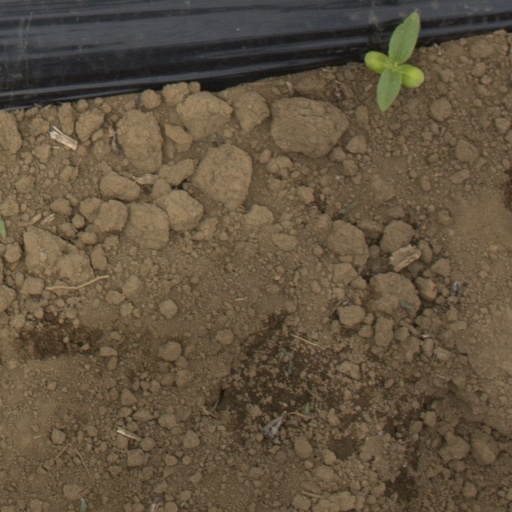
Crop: Jerusalem artichoke